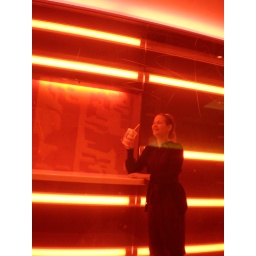
eating lunch in the red light....